Georgia Scorcher

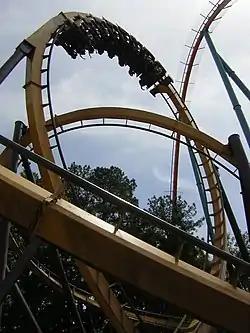
Georgia Scorcher's vertical loop element in 2006

Georgia Scorcher, or simply Scorcher, is a stand-up roller coaster located at Six Flags Over Georgia located in Austell, Georgia, United States. Manufactured by Bolliger & Mabillard, Georgia Scorcher opened on May 8, 1999, and was the last stand-up coaster installation built for almost 24 years until 2023 when SeaWorld Orlando opened . Georgia Scorcher is tall and reaches a maximum speed of . The attraction was marketed with the tagline, "Put your feet to the fire."